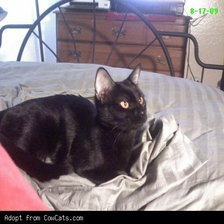
Species: cat
Breed: Bombay